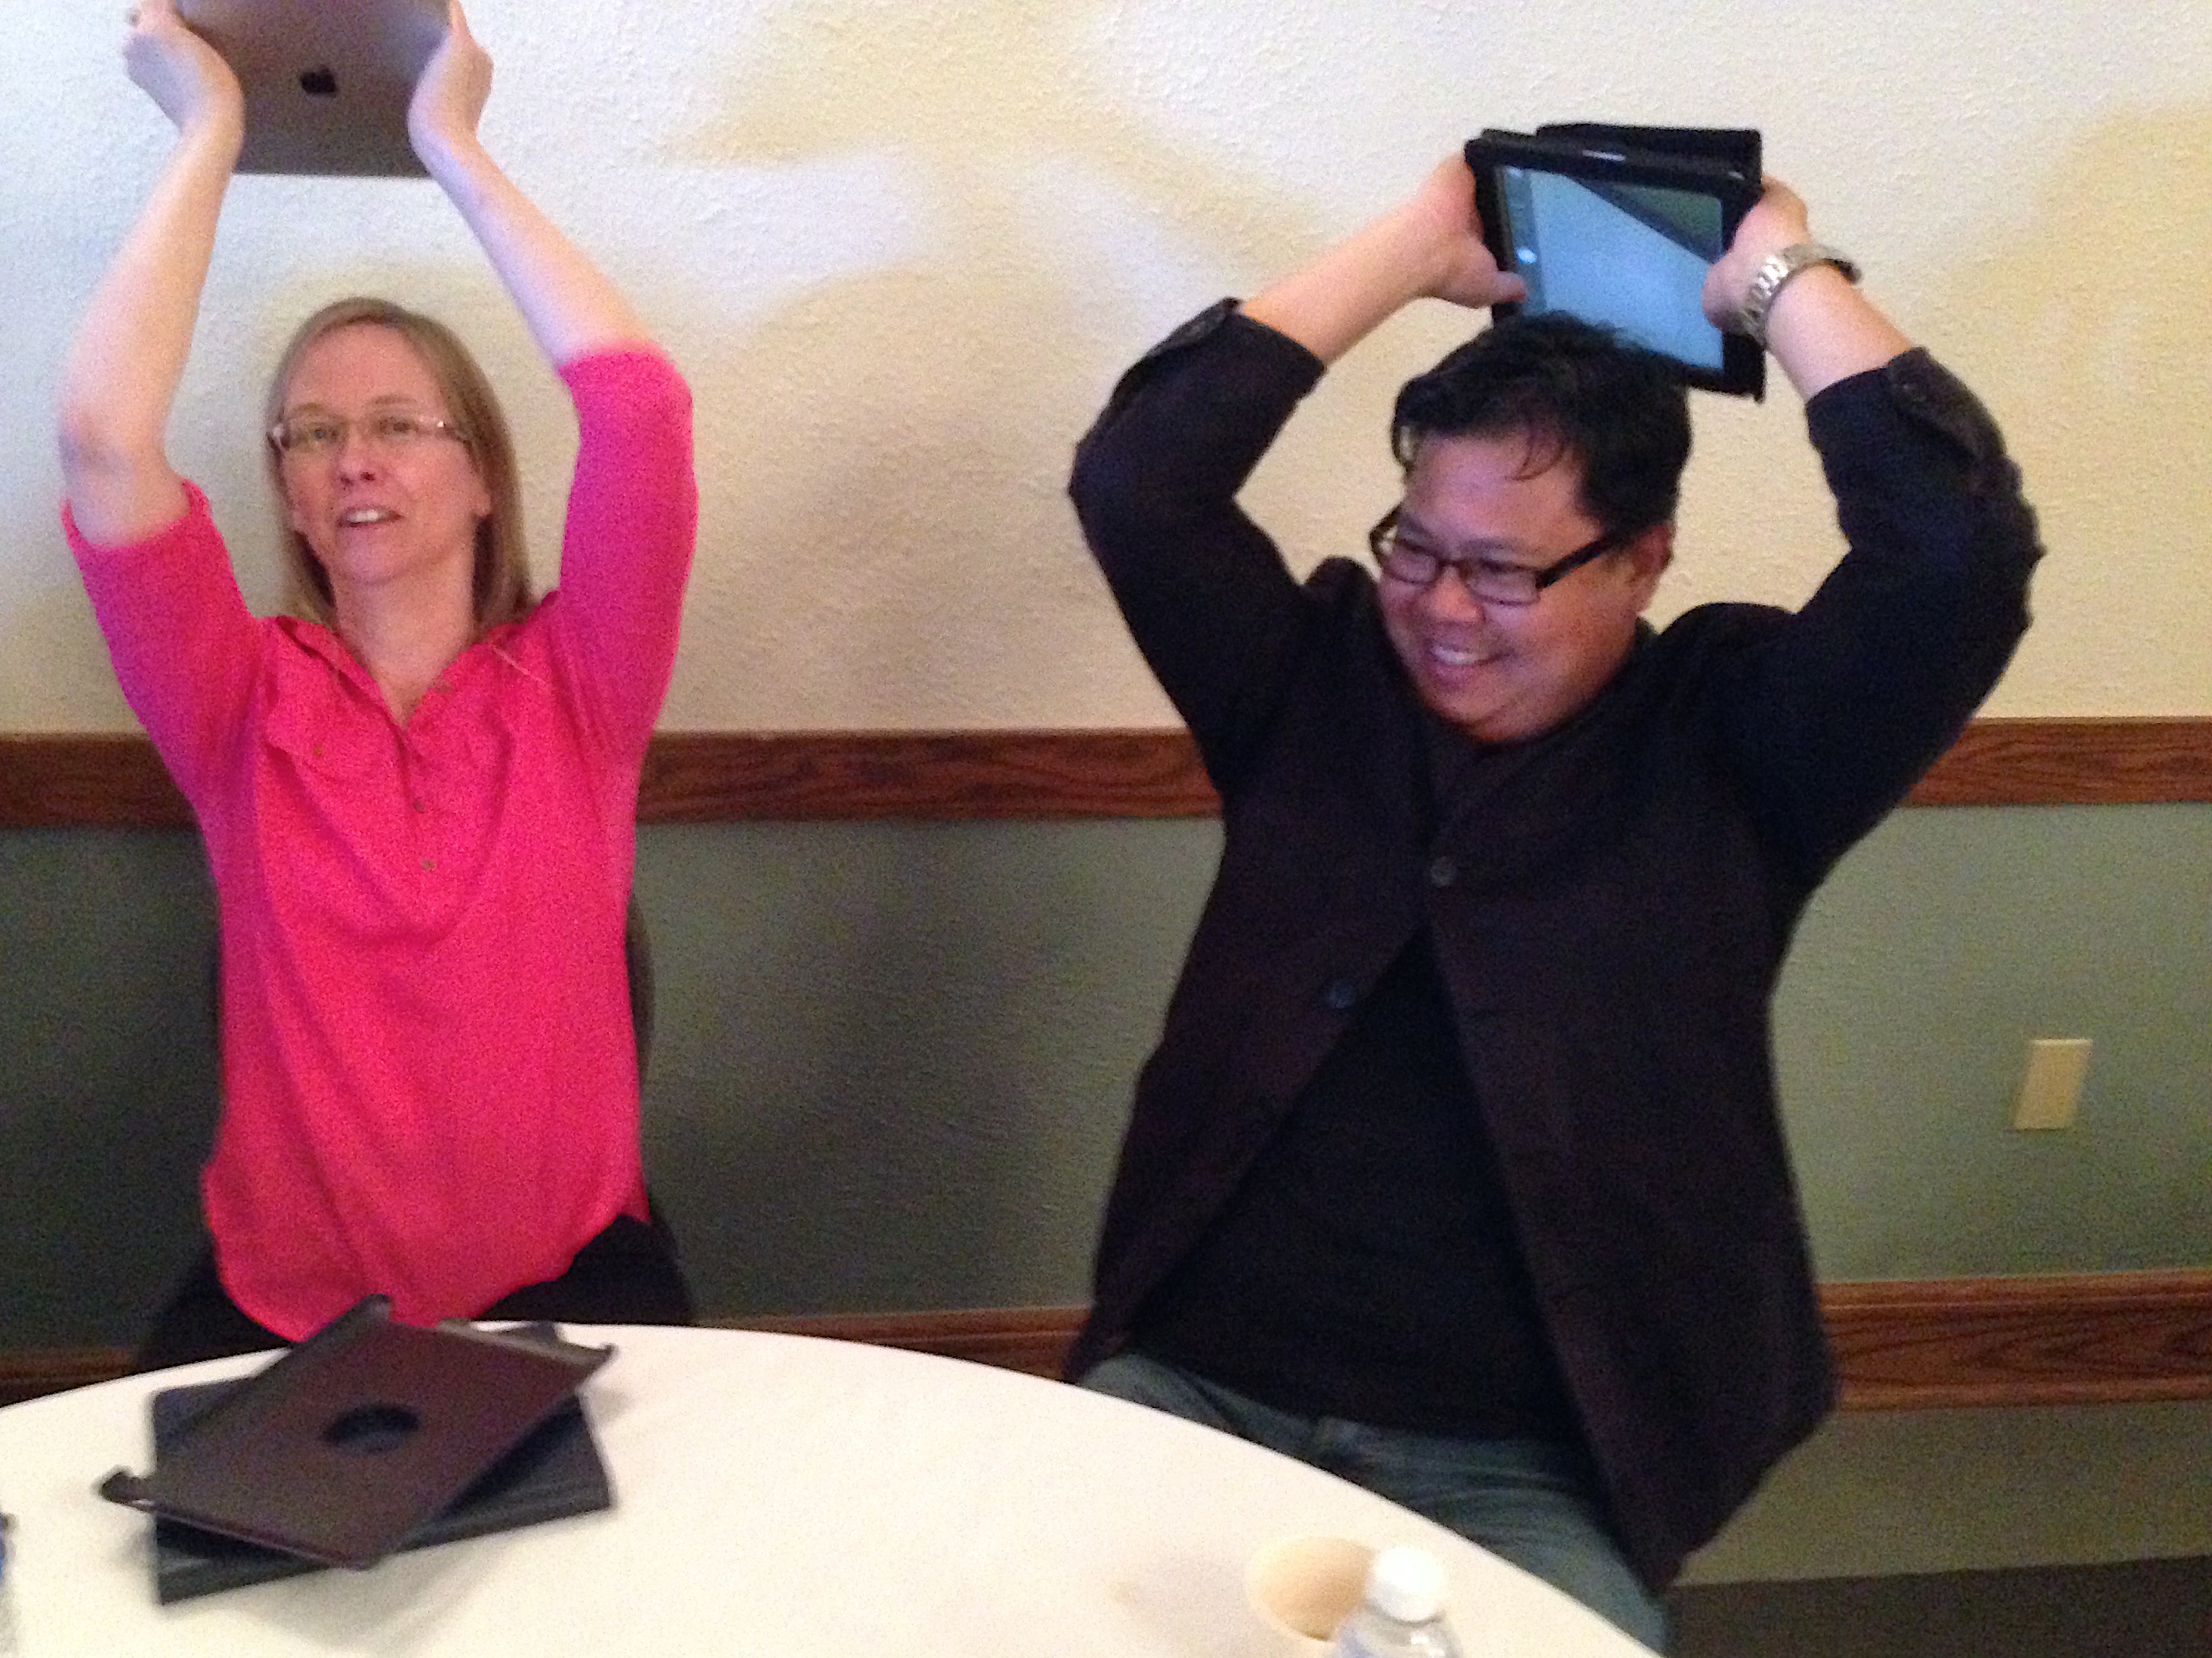
person, drum, rtwgimli, human action, physical fitness